Le grand mogol

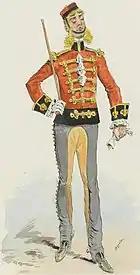
pompous-looking man in 18th-century British military uniform; he has ridiculously long blond side-whiskers

Except for Jane Hading as Irma, give no details of the 1877 Marseille cast. The 1884 Paris cast was: